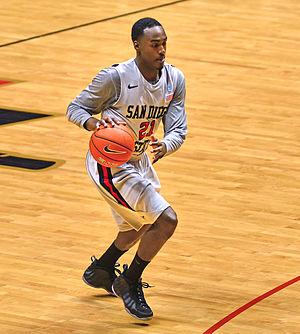
Jamaal Franklin, né le 21 juillet 1991, est un joueur américain de basket-ball.